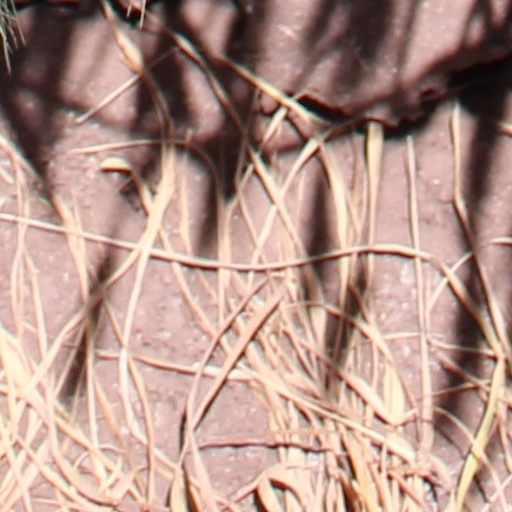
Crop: wheat